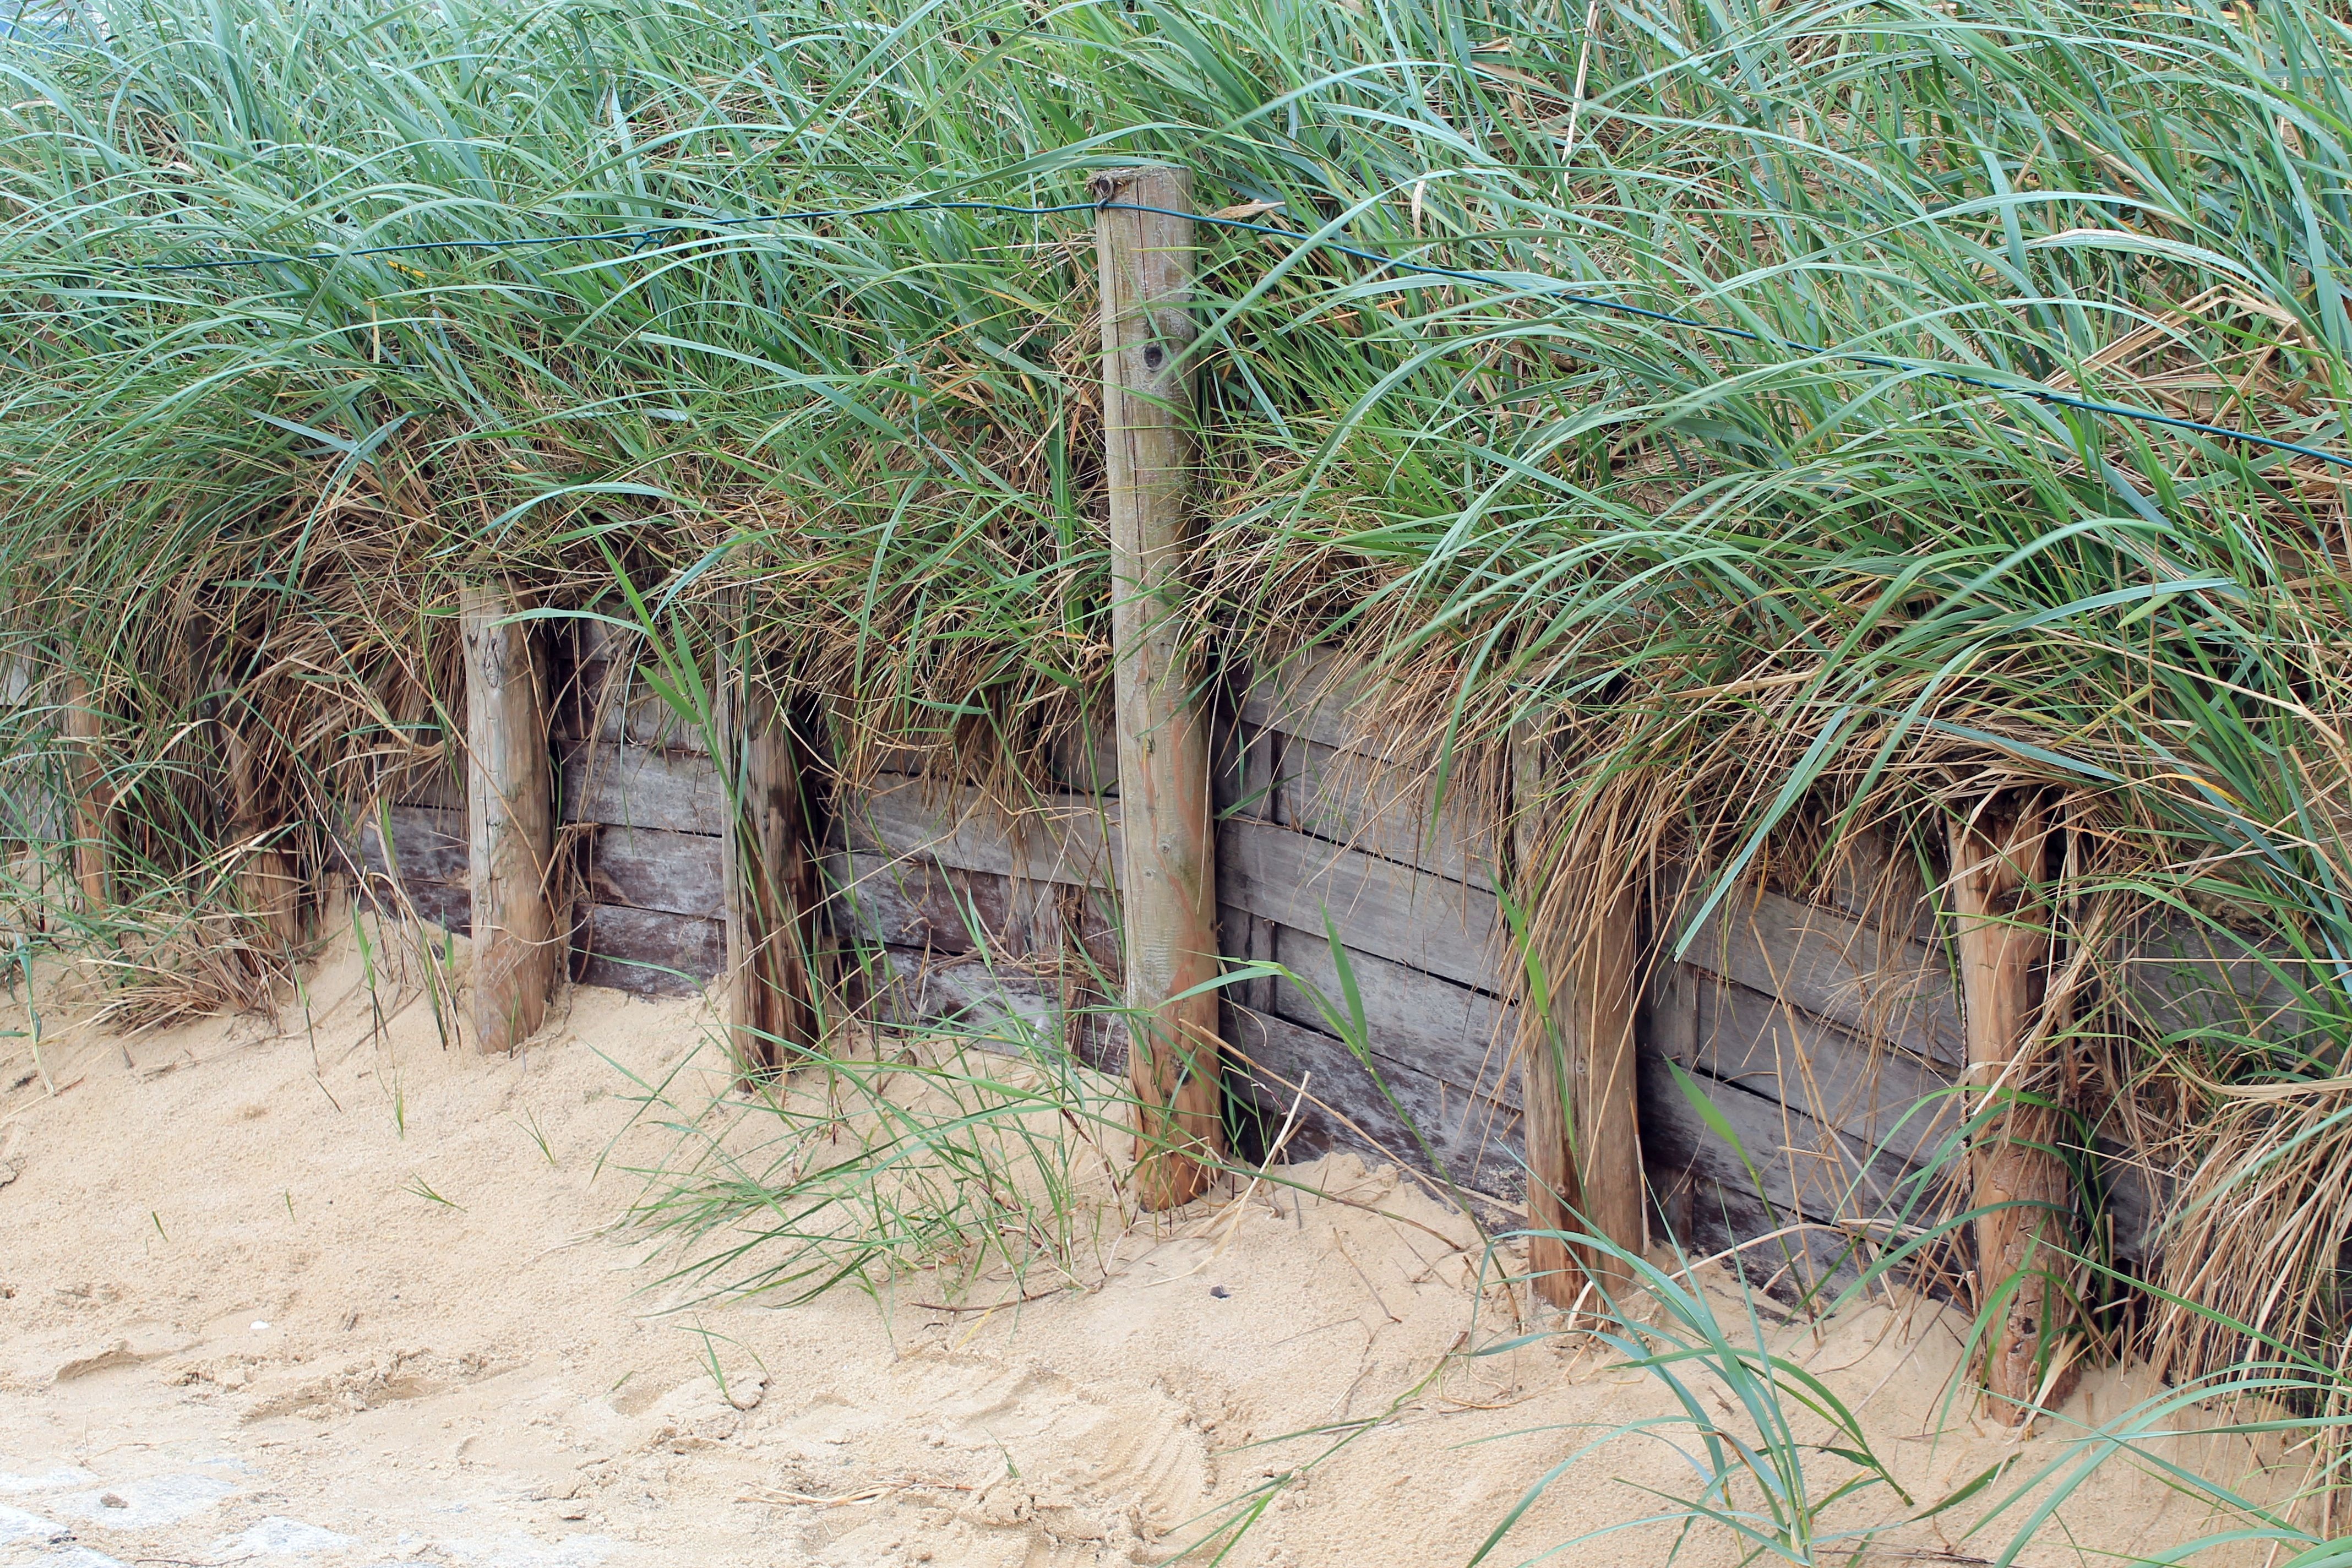
beach, landscape, sea, grass, sand, plant, pile, crop, holiday, soil, agriculture, dunes, plantation, north sea, dunes not enter, grass family